Byrd Lynn

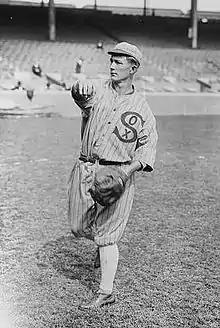
Lynn in 1919

Byrd "Birdie" Lynn (March 13, 1889 – February 5, 1940) was an American Major League Baseball catcher from 1916 to 1920. During that time, he played for the Chicago White Sox and was the back-up to Hall of Fame catcher Ray Schalk.